Triumph Gloria

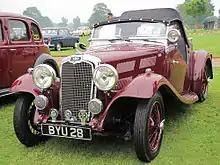
Gloria Southern Cross 10.8 HP 1,232 cc 1935

There was also from 1934 to 1937 an open two-seat sporting model, the Southern Cross, re-using the name previously applied to the sports version of the Triumph Super 9. This used a shortened chassis of for 1232 cc four-cylinder models and for the 1991 sixes.